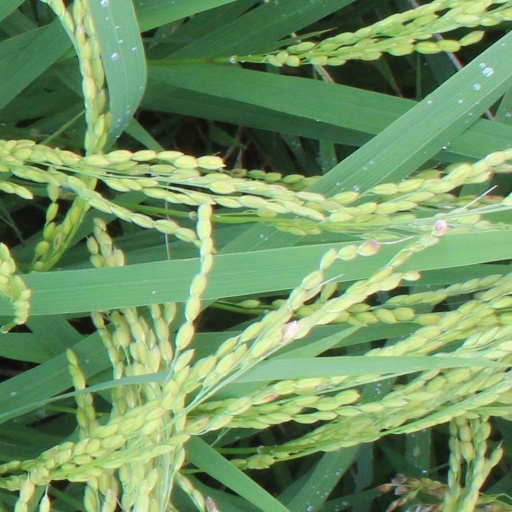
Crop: rice